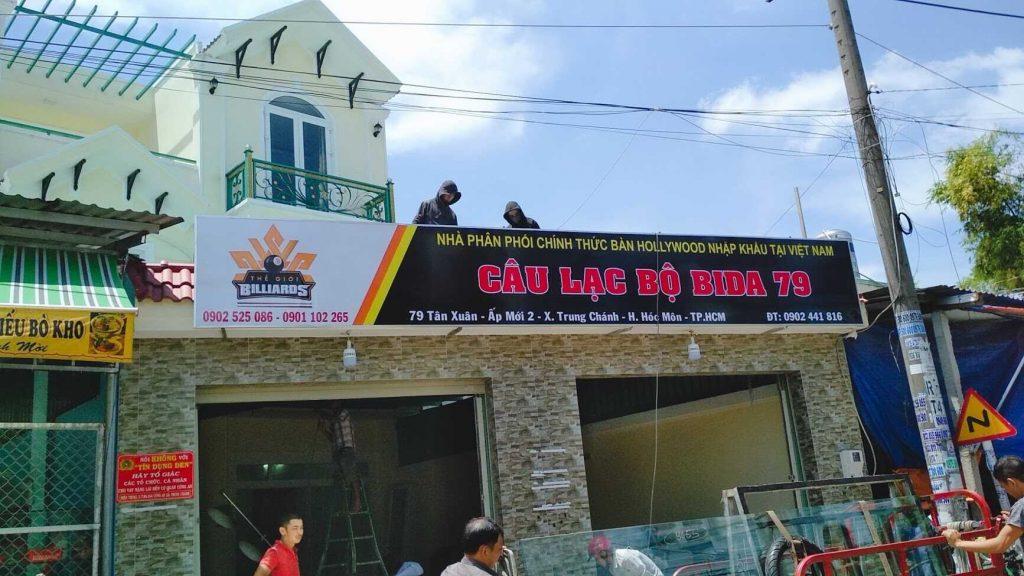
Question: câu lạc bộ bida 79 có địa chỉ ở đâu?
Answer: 79 tân xuân - ấp mới 2 - x. trung chánh - h. hóc môn - tp. hcm